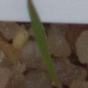
Label: black_grass